Magnolia

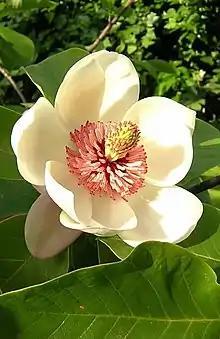
"M." × "wieseneri" hybrid

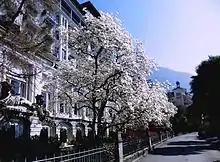
A magnolia tree in a "nudiflorum" varietal showing full bloom in spring before leaf emergence

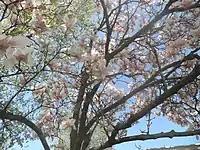
Magnolia tree in bloom

In general, the genus "Magnolia" has attracted horticultural interest. Some, such as the shrub "M. stellata" (star magnolia) and the tree "M." × "soulangeana" (saucer magnolia) flower quite early in the spring, before the leaves open. Others flower in late spring or early summer, including "M. virginiana" (sweetbay magnolia) and "M. grandiflora" (southern magnolia). The shape of these flowers lend themselves to the common name "tulip tree" that is sometimes applied to some "Magnolia" species.